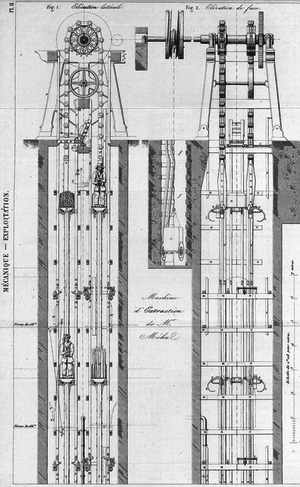
La machine à tacquet du puits saint-Charles (houillères de Ronchamp).
Le puits Saint-Charles est l'un des principaux charbonnages des houillères de Ronchamp. Il est situé à Ronchamp en Haute-Saône, dans l'Est de la France. Ce puits permet d'exploiter d'importantes couches de charbon au cours de la seconde moitié du XIXᵉ siècle, et contribue ainsi à l'âge d'or de la compagnie.
La fosse Davy ou Humphry Davy de la Compagnie des mines d'Anzin est un ancien charbonnage du Bassin minier du Nord-Pas-de-Calais, situé à La Sentinelle. Les travaux commencent en 1843 dans une partie encore inexploitée de la concession d'Anzin. Deux terrils, nᵒˢ 187 et 187A, sont édifiés à côté du carreau de fosse. Alors que la fosse n'exploitait qu'à la profondeur de 278 mètres, elle est arrêtée à l'extraction en 1883 et assure l'aérage. L'exploitation du gisement est reprise par les fosses Dutemple et d'Hérin. La fosse est détruite durant la Première Guerre mondiale. Le puits Davy est comblé en 1942. Les installations de surface sont ensuite détruites. Les terrils sont exploités, et considérés comme disparu.